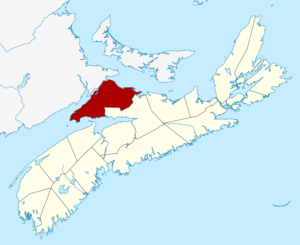
Les frontières de l'Acadie ont évolué au cours de son histoire. Plus souvent qu'autrement, elles étaient ignorées, mal définies ou confondues avec d'autres frontières. L'Acadie cesse officiellement d'exister en 1763. Toutefois, la population acadienne subsiste, elle aussi dans un territoire en évolution, qui influençait et influence toujours la définition du territoire de l'Acadie. Ce territoire est associé en partie à la diaspora acadienne. Certaines des anciennes frontières de l'Acadie subsistent ou ont influencé des frontières contemporaines, notamment une partie de la frontière canado-américaine. Les incertitudes entourant les frontières historiques ont un impact jusqu'à nos jours, ayant entre autres mené à la guerre d'Aroostook.